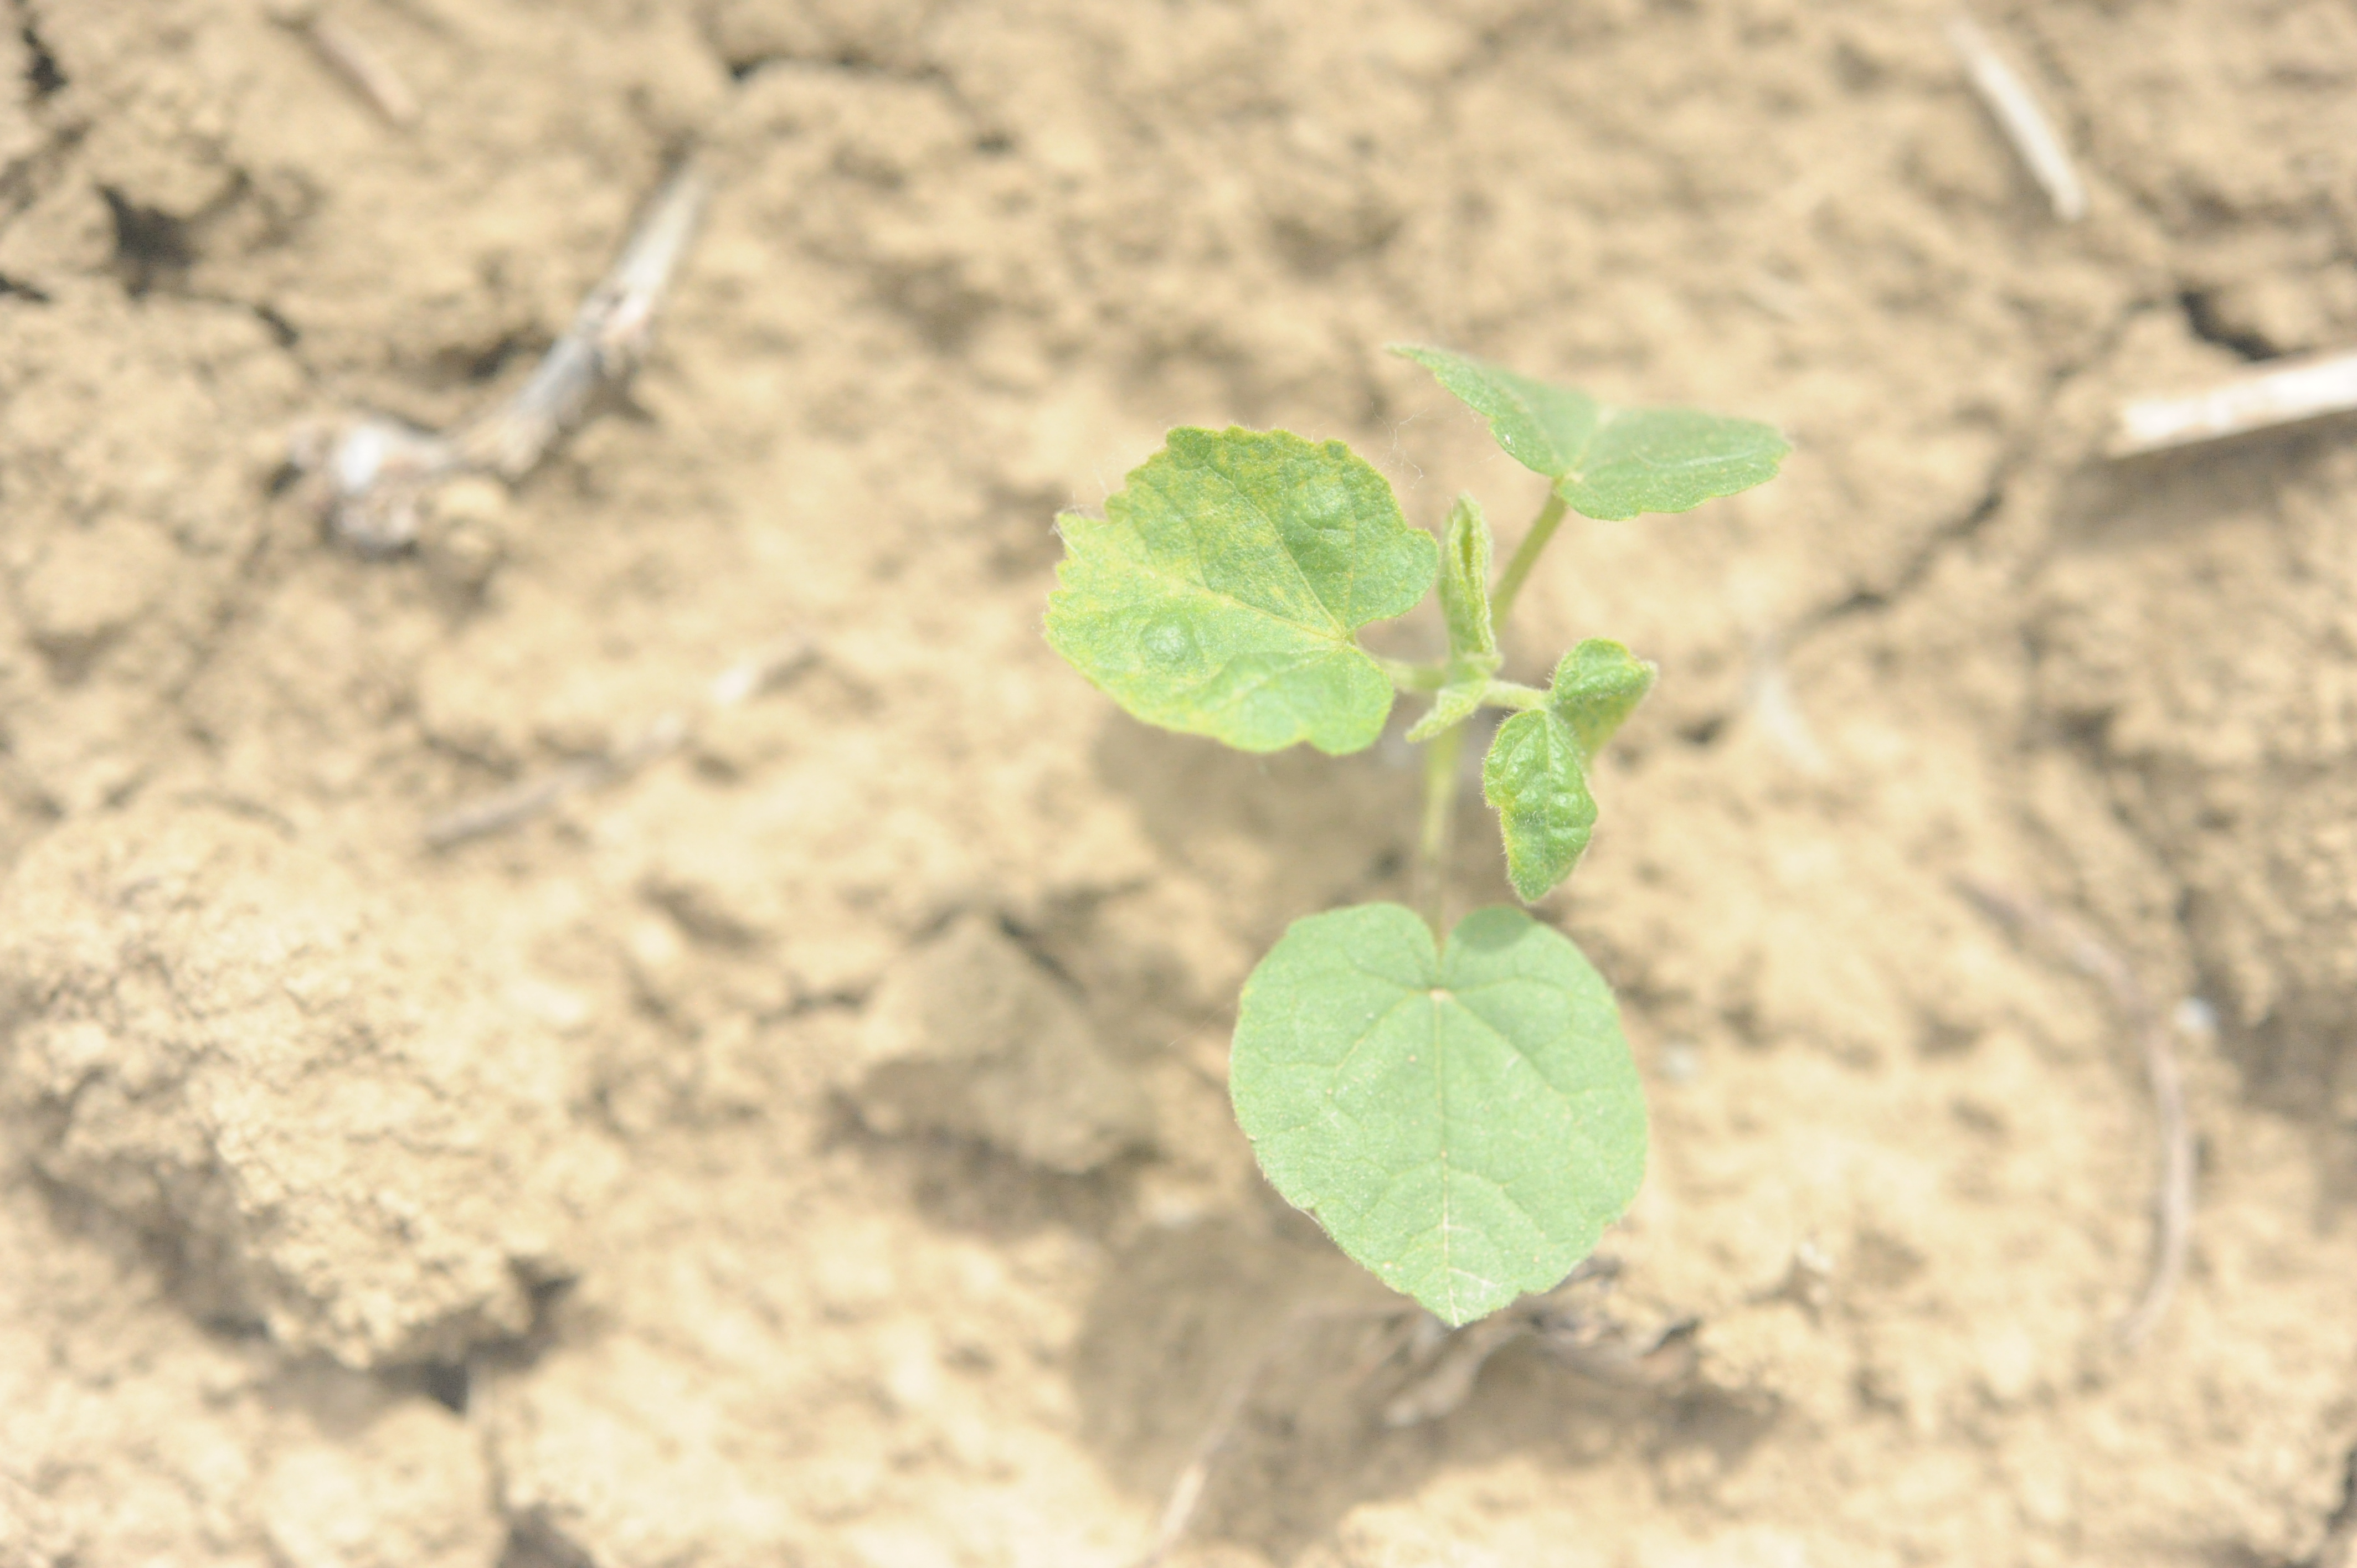
Label: velvet_leaf